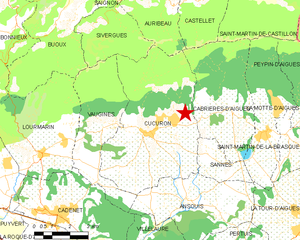
Emplacement du mausolée de Pourrières
Le mausolée de Cucuron fut découvert, en 1970, lors de fouilles menées au quartier de Pourrières situé au nord-est du village. Sa construction et son utilisation vont du Iᵉʳ siècle av. J.-C. au Iᵉʳ siècle de notre ère. Il est le témoin de la rapide assimilation de la population locale et de la puissance économique prise par les grandes familles gallo-romaines dans la Gaule narbonnaise. Le résultat de ses fouilles est exposé au musée Marc Deydier de Cucuron.